Our Lady of Fatima University

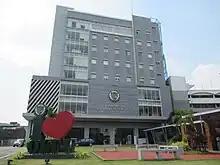
Our Lady of Fatima University (Valenzuela Campus) in August 2022

In 1967, Jose C. Olivares, with his son-in-law, Dr. Vicente M. Santos Sr., founded the Our Lady of Fatima Hospital in Valenzuela City. In 1973 he expanded the hospital to include a nursing college.